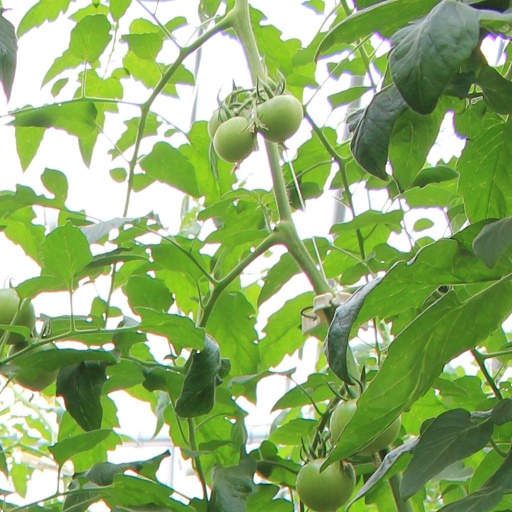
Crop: tomato